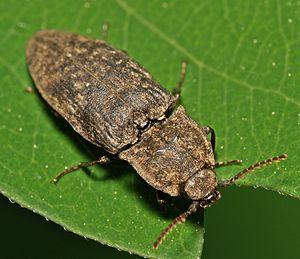
Cette liste recense tous les insectes répertoriés dans le Nord-Pas-de-Calais à partir des données de l'Inventaire national du patrimoine naturel.